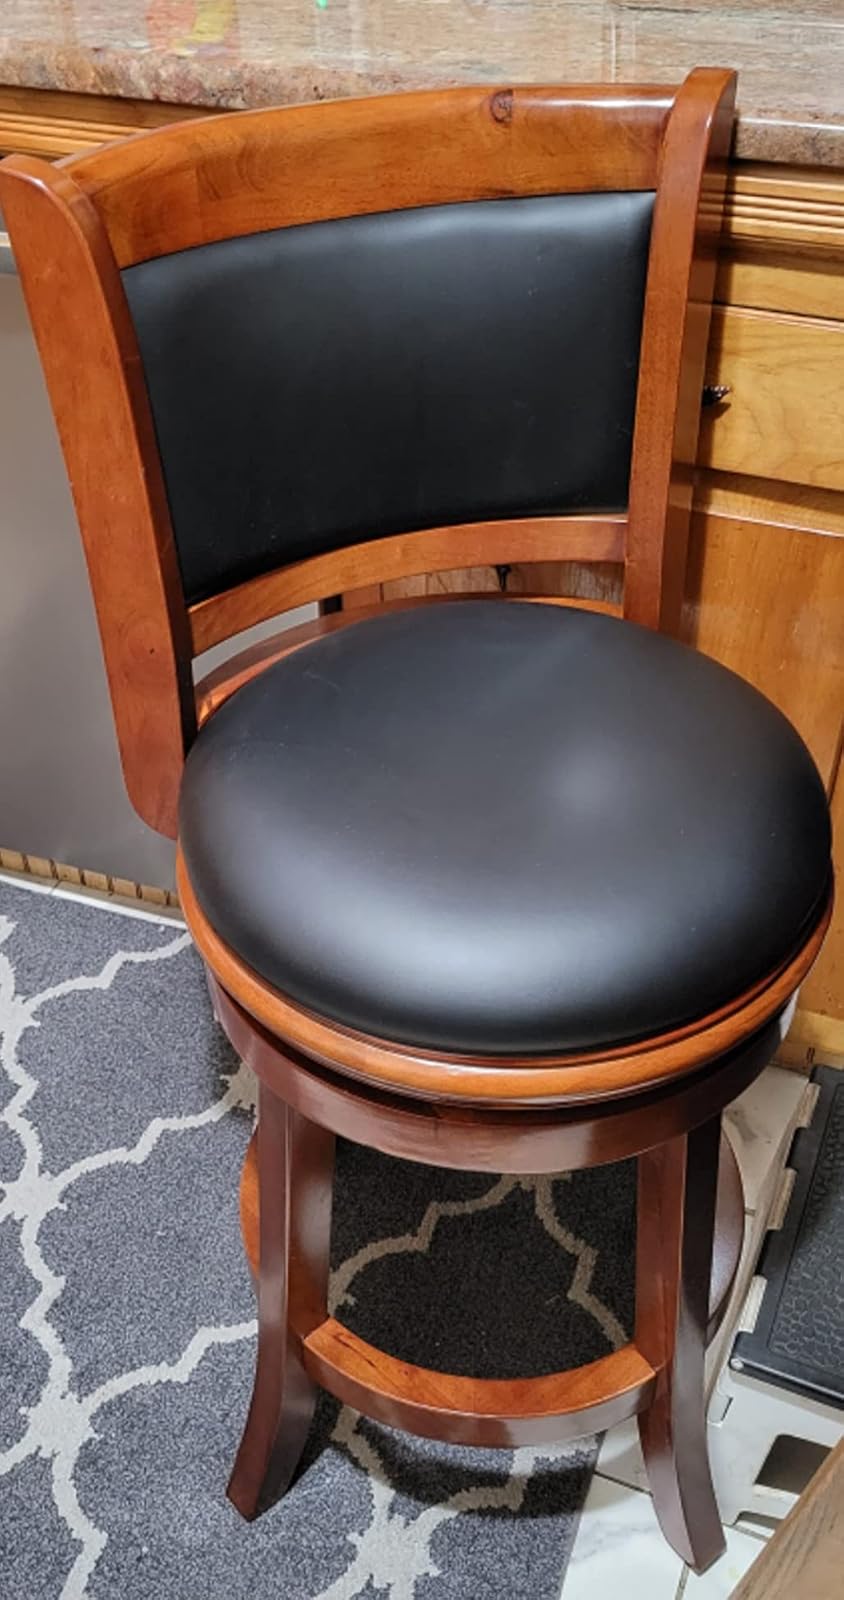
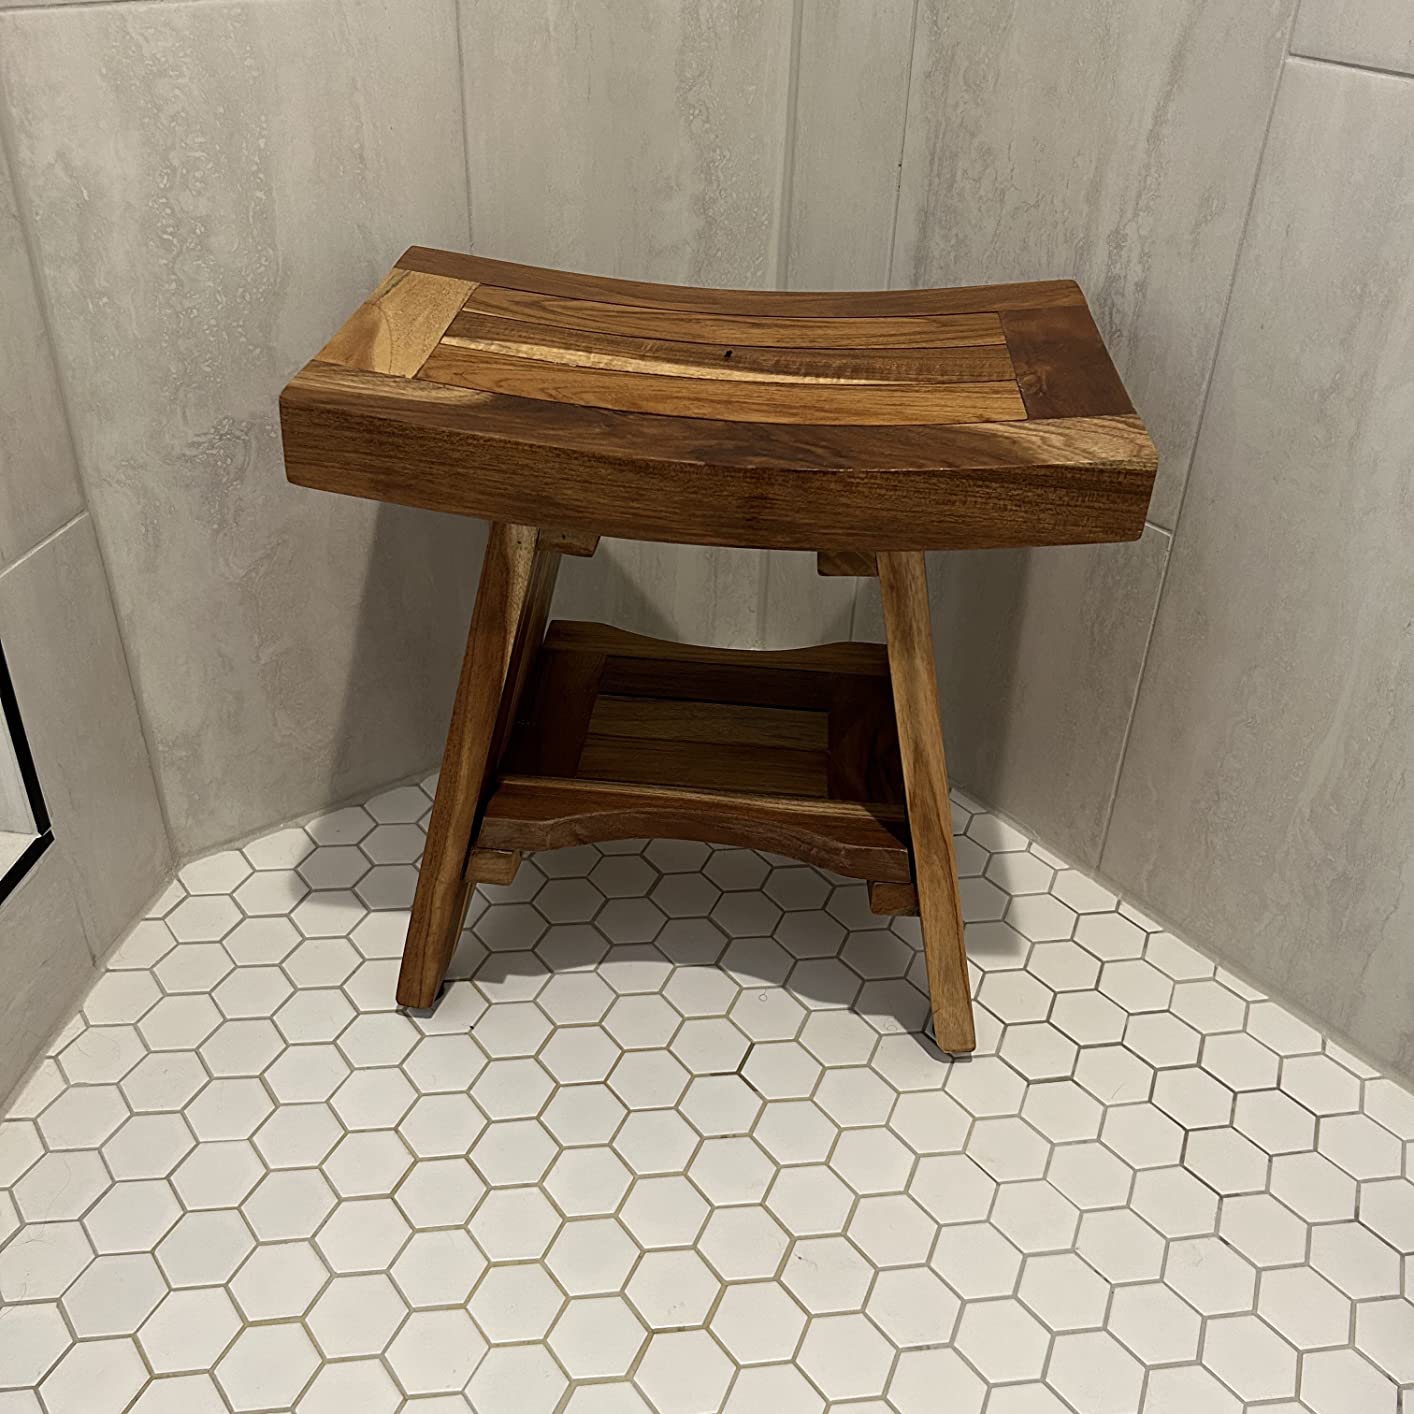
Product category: stool
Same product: no